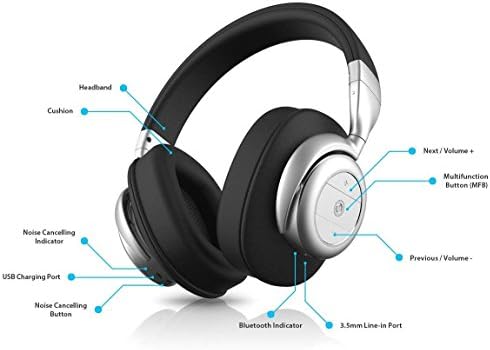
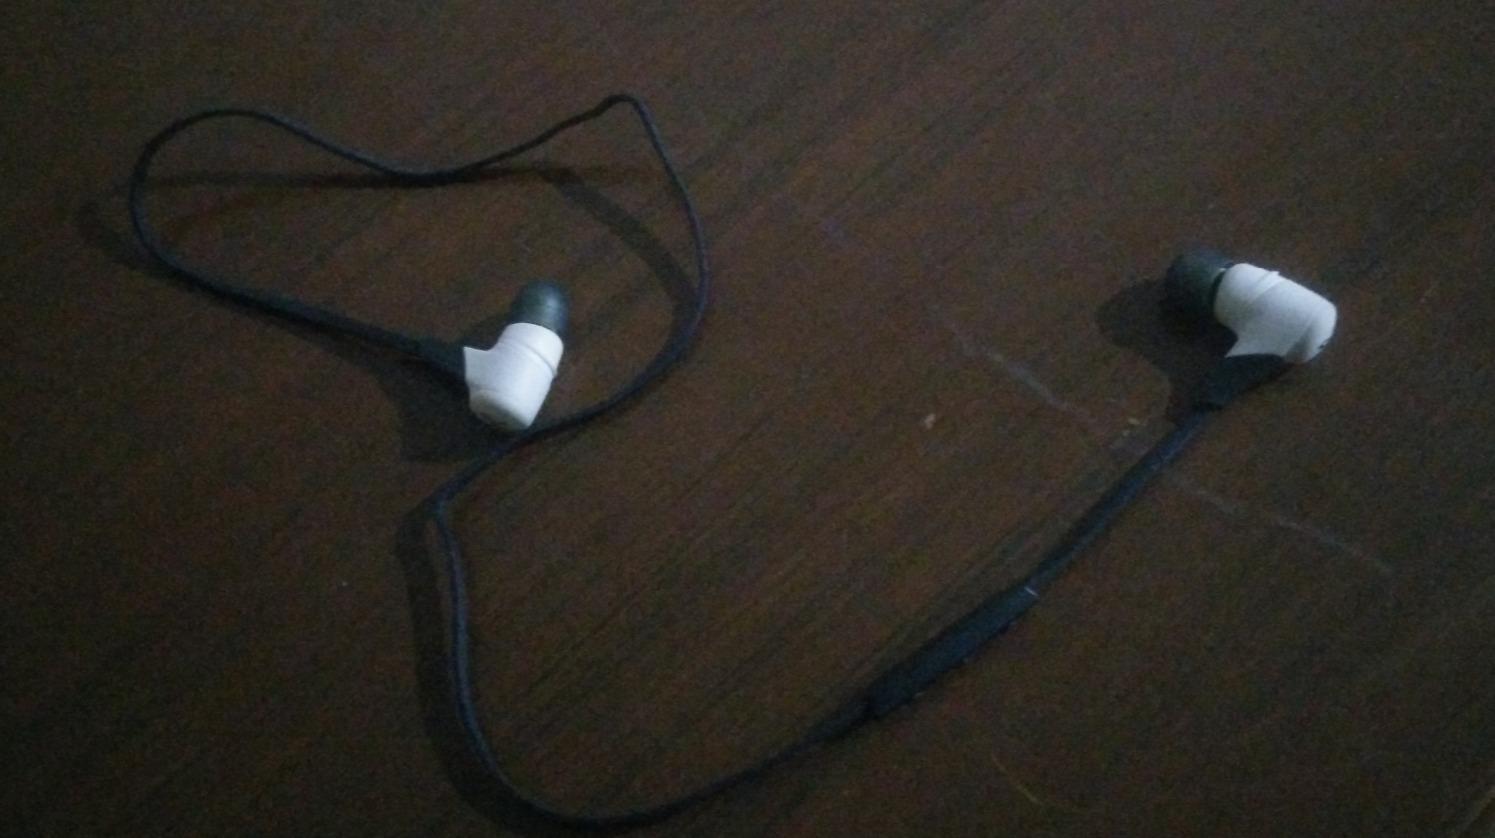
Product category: headphones
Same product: no